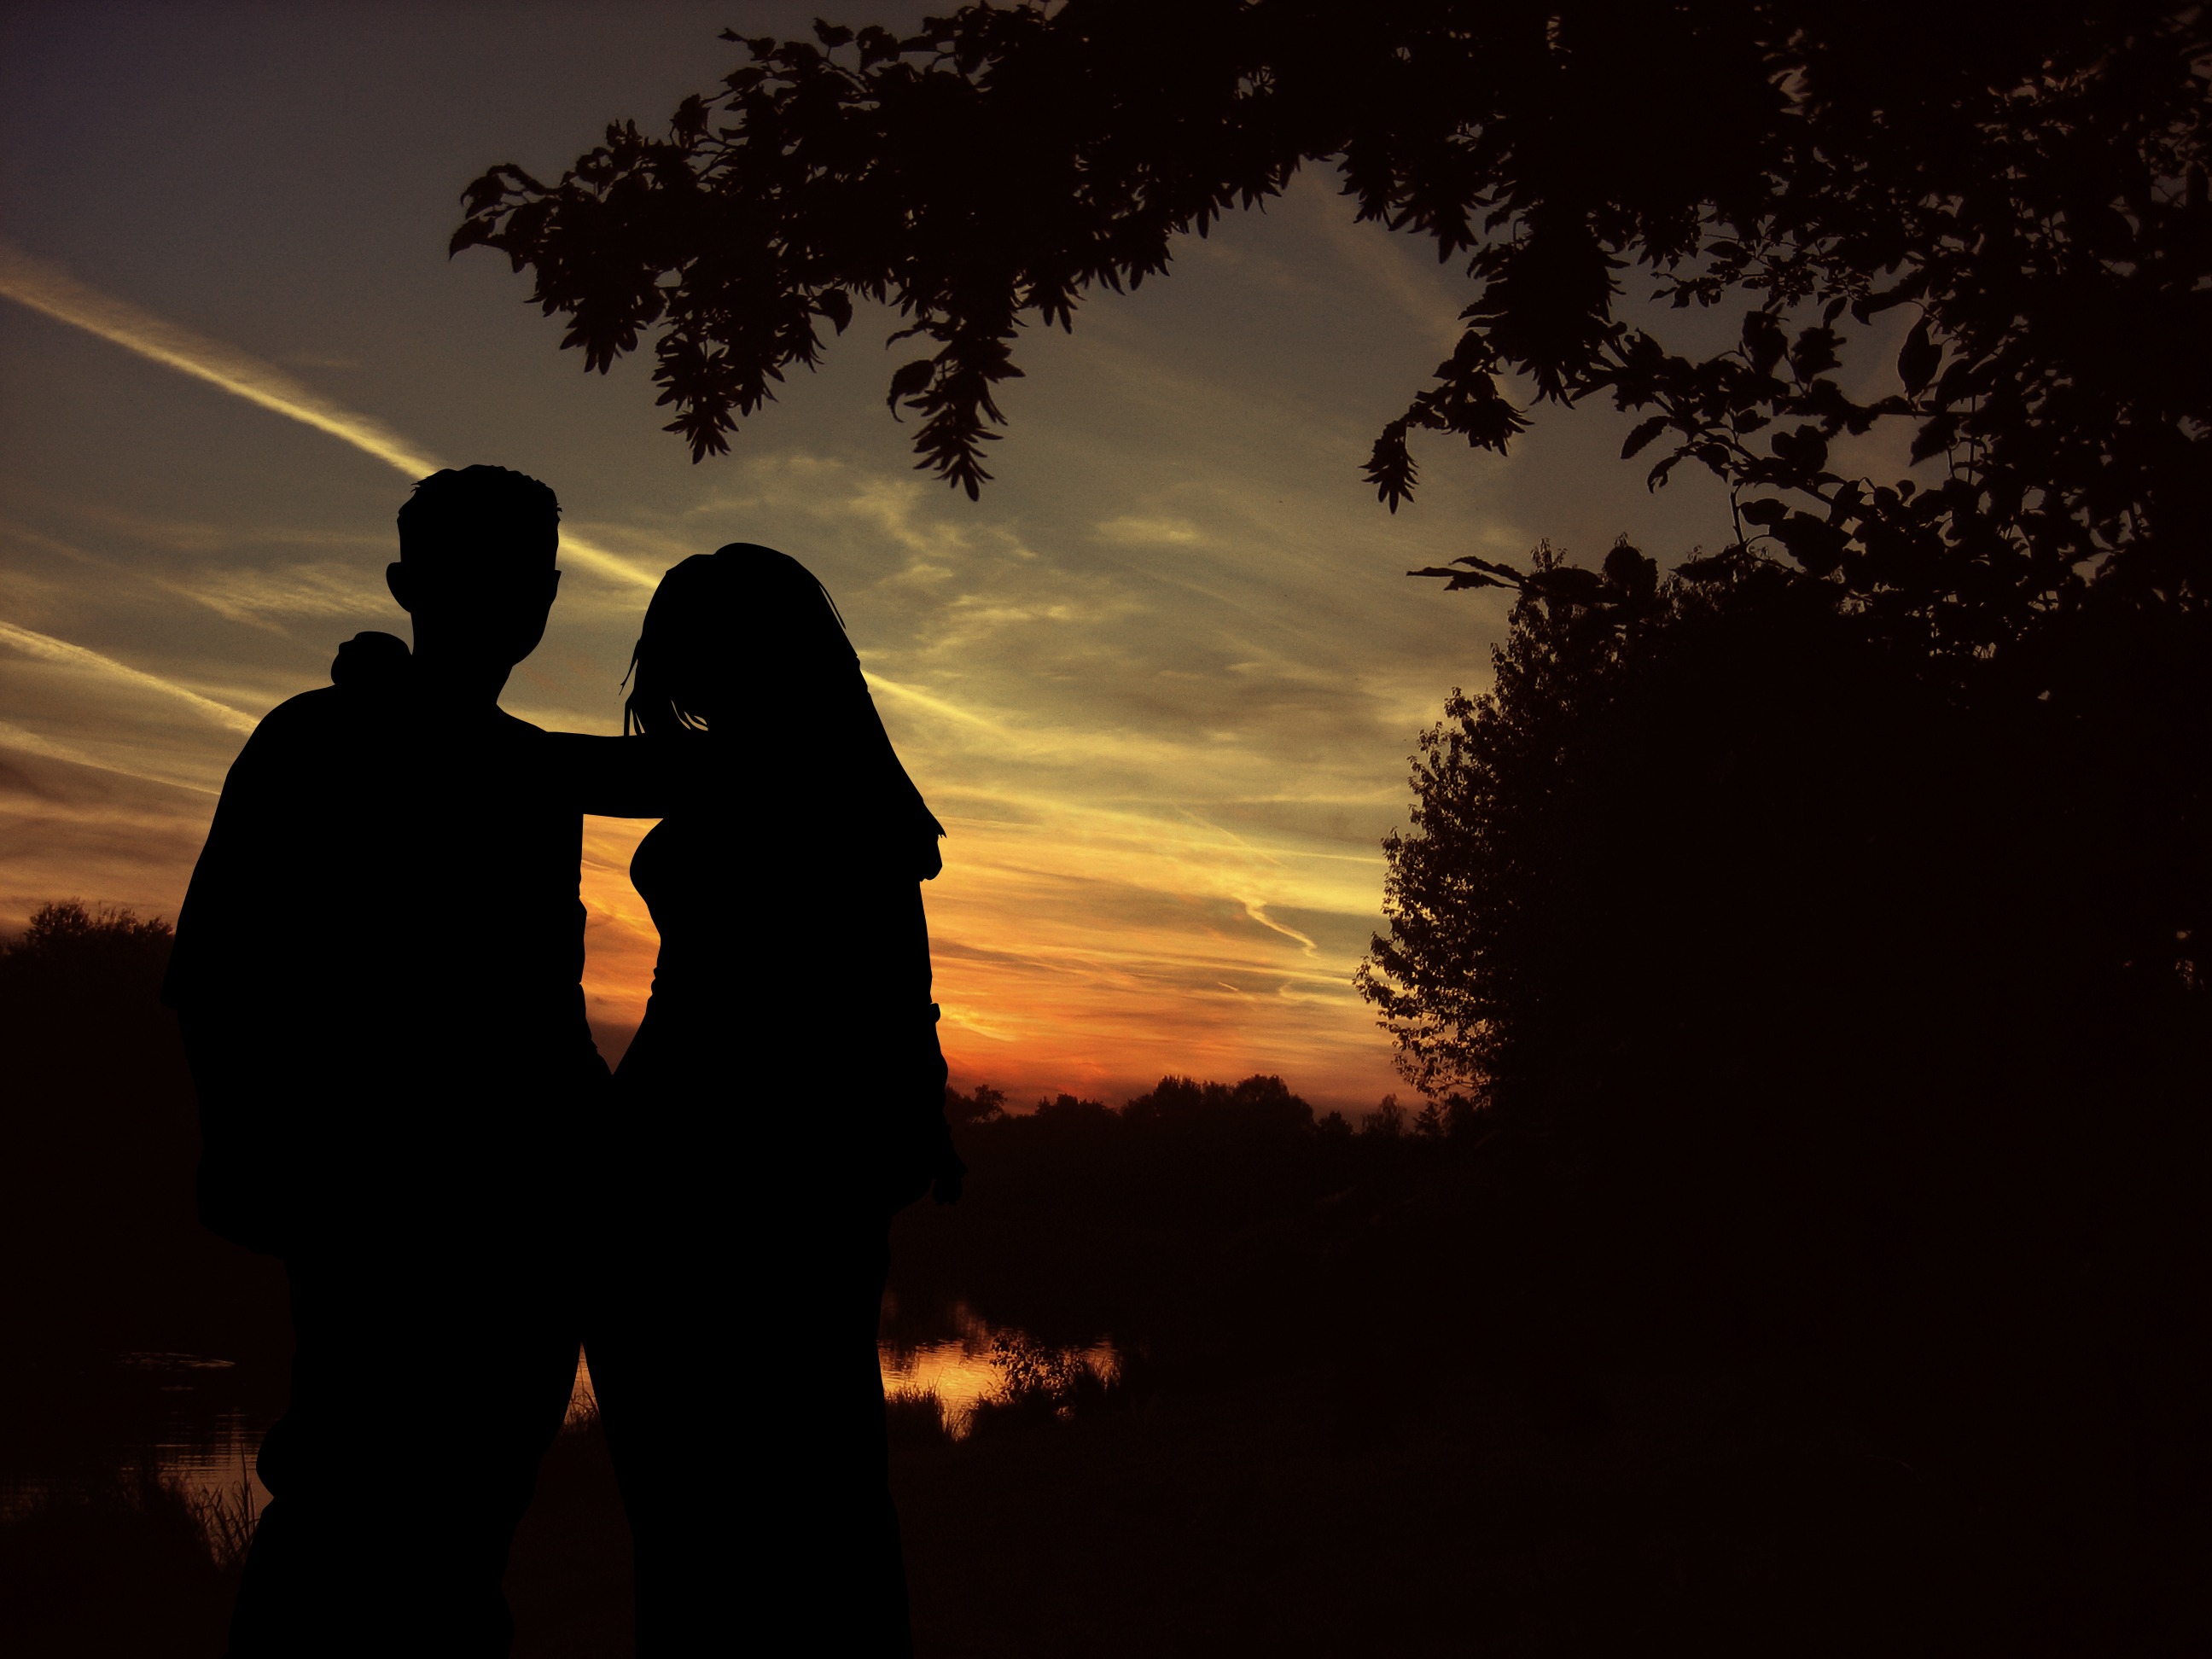
tree, silhouette, sunset, sunlight, morning, dusk, love, evening, romance, darkness, clouds, look, backlighting, lovers, pair, emotion, longing, afterglow, valentine's day, interaction